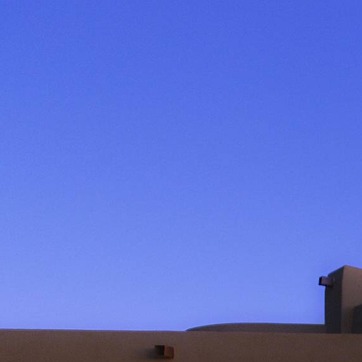
Material: sky